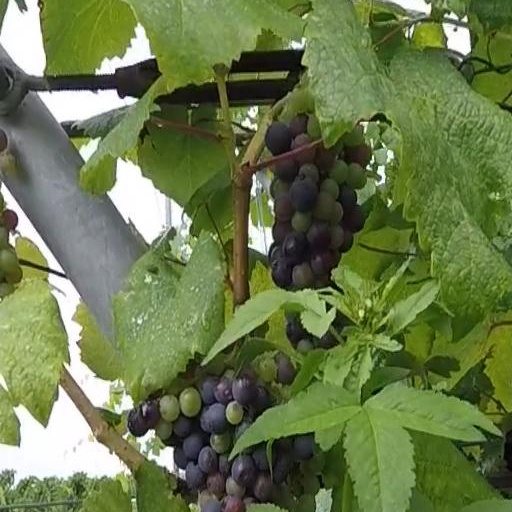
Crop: grape